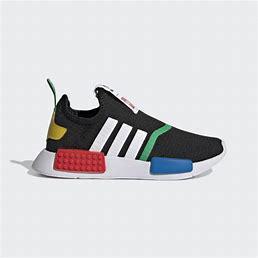
Brand: Adidas
Model: NMD 360